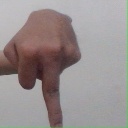
अक्षर: प